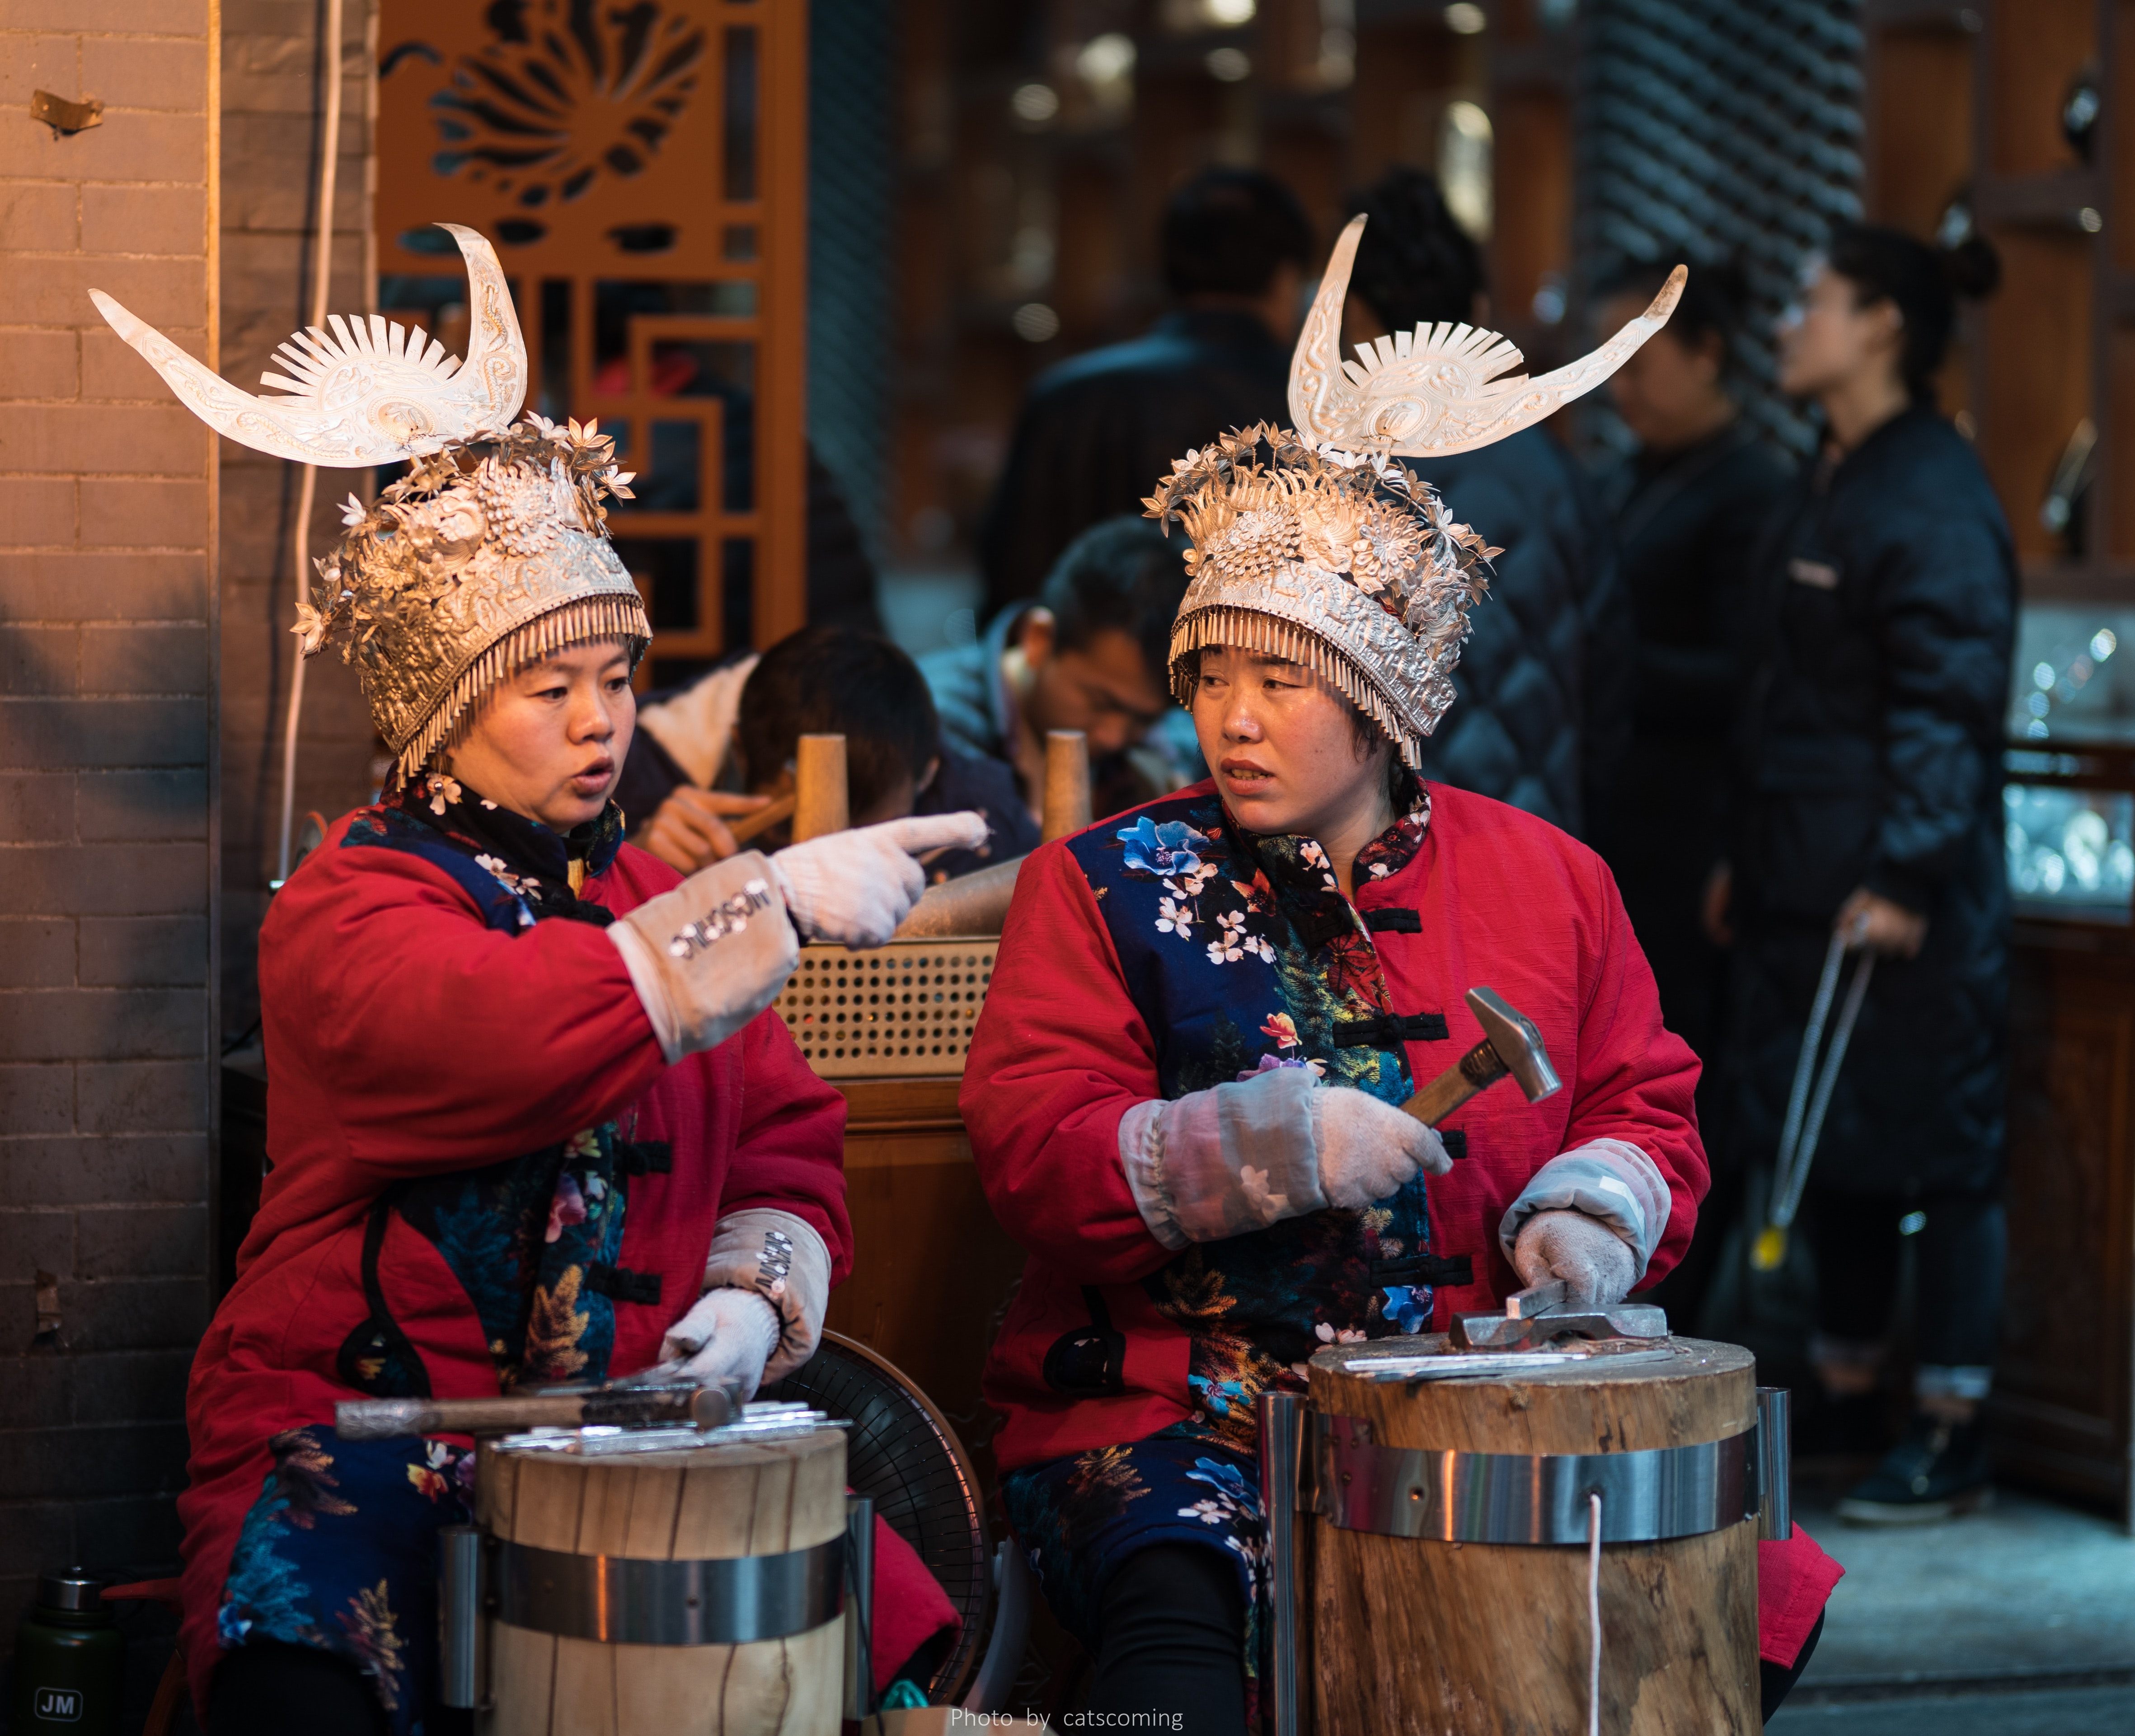
drum, musical instrument, percussion, drums, musician, Membranophone, drummer, event, hand drum, percussionist, performance, tradition, festival